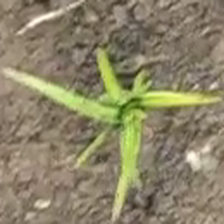
Weed species: Digitaria_SP_(Digitaria Sanguinalis )